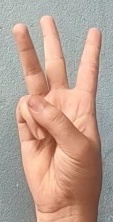
ASL sign: W